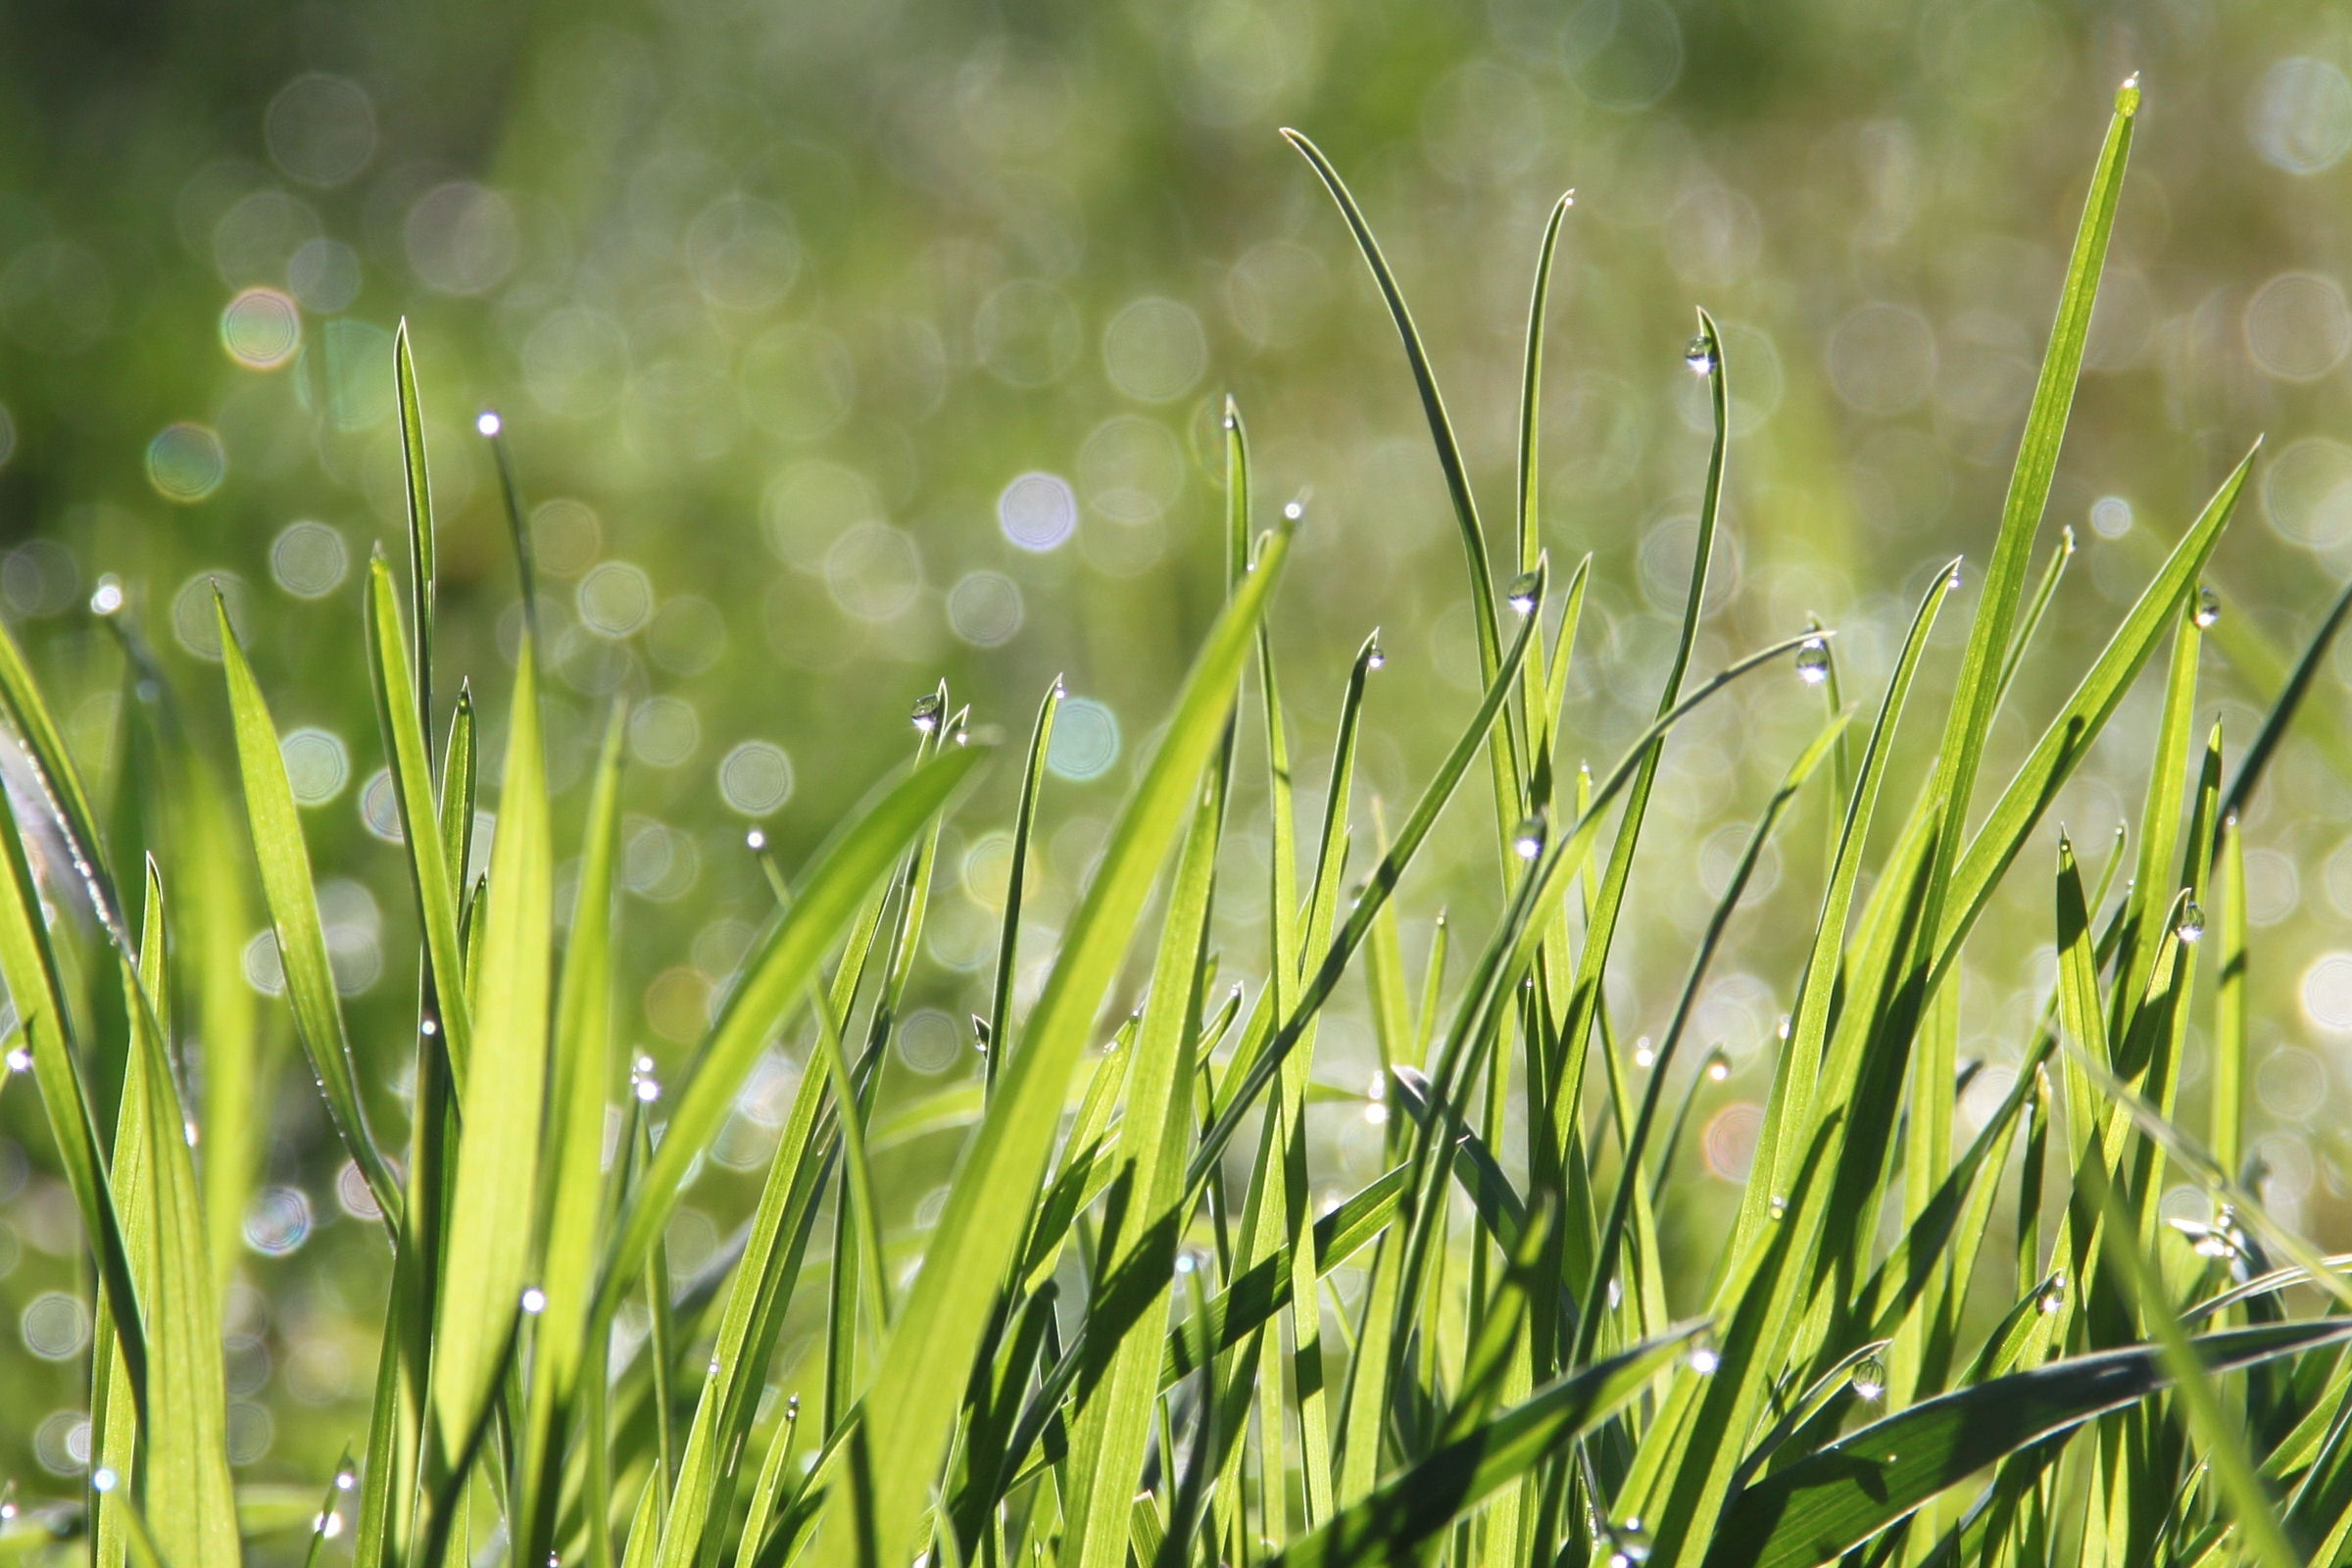
grass, dew, bokeh, plant, field, lawn, meadow, prairie, sunlight, morning, leaf, flower, green, close, flora, drip, dewdrop, grassland, frisch, moisture, morgentau, flowering plant, grass family, plant stem, land plant